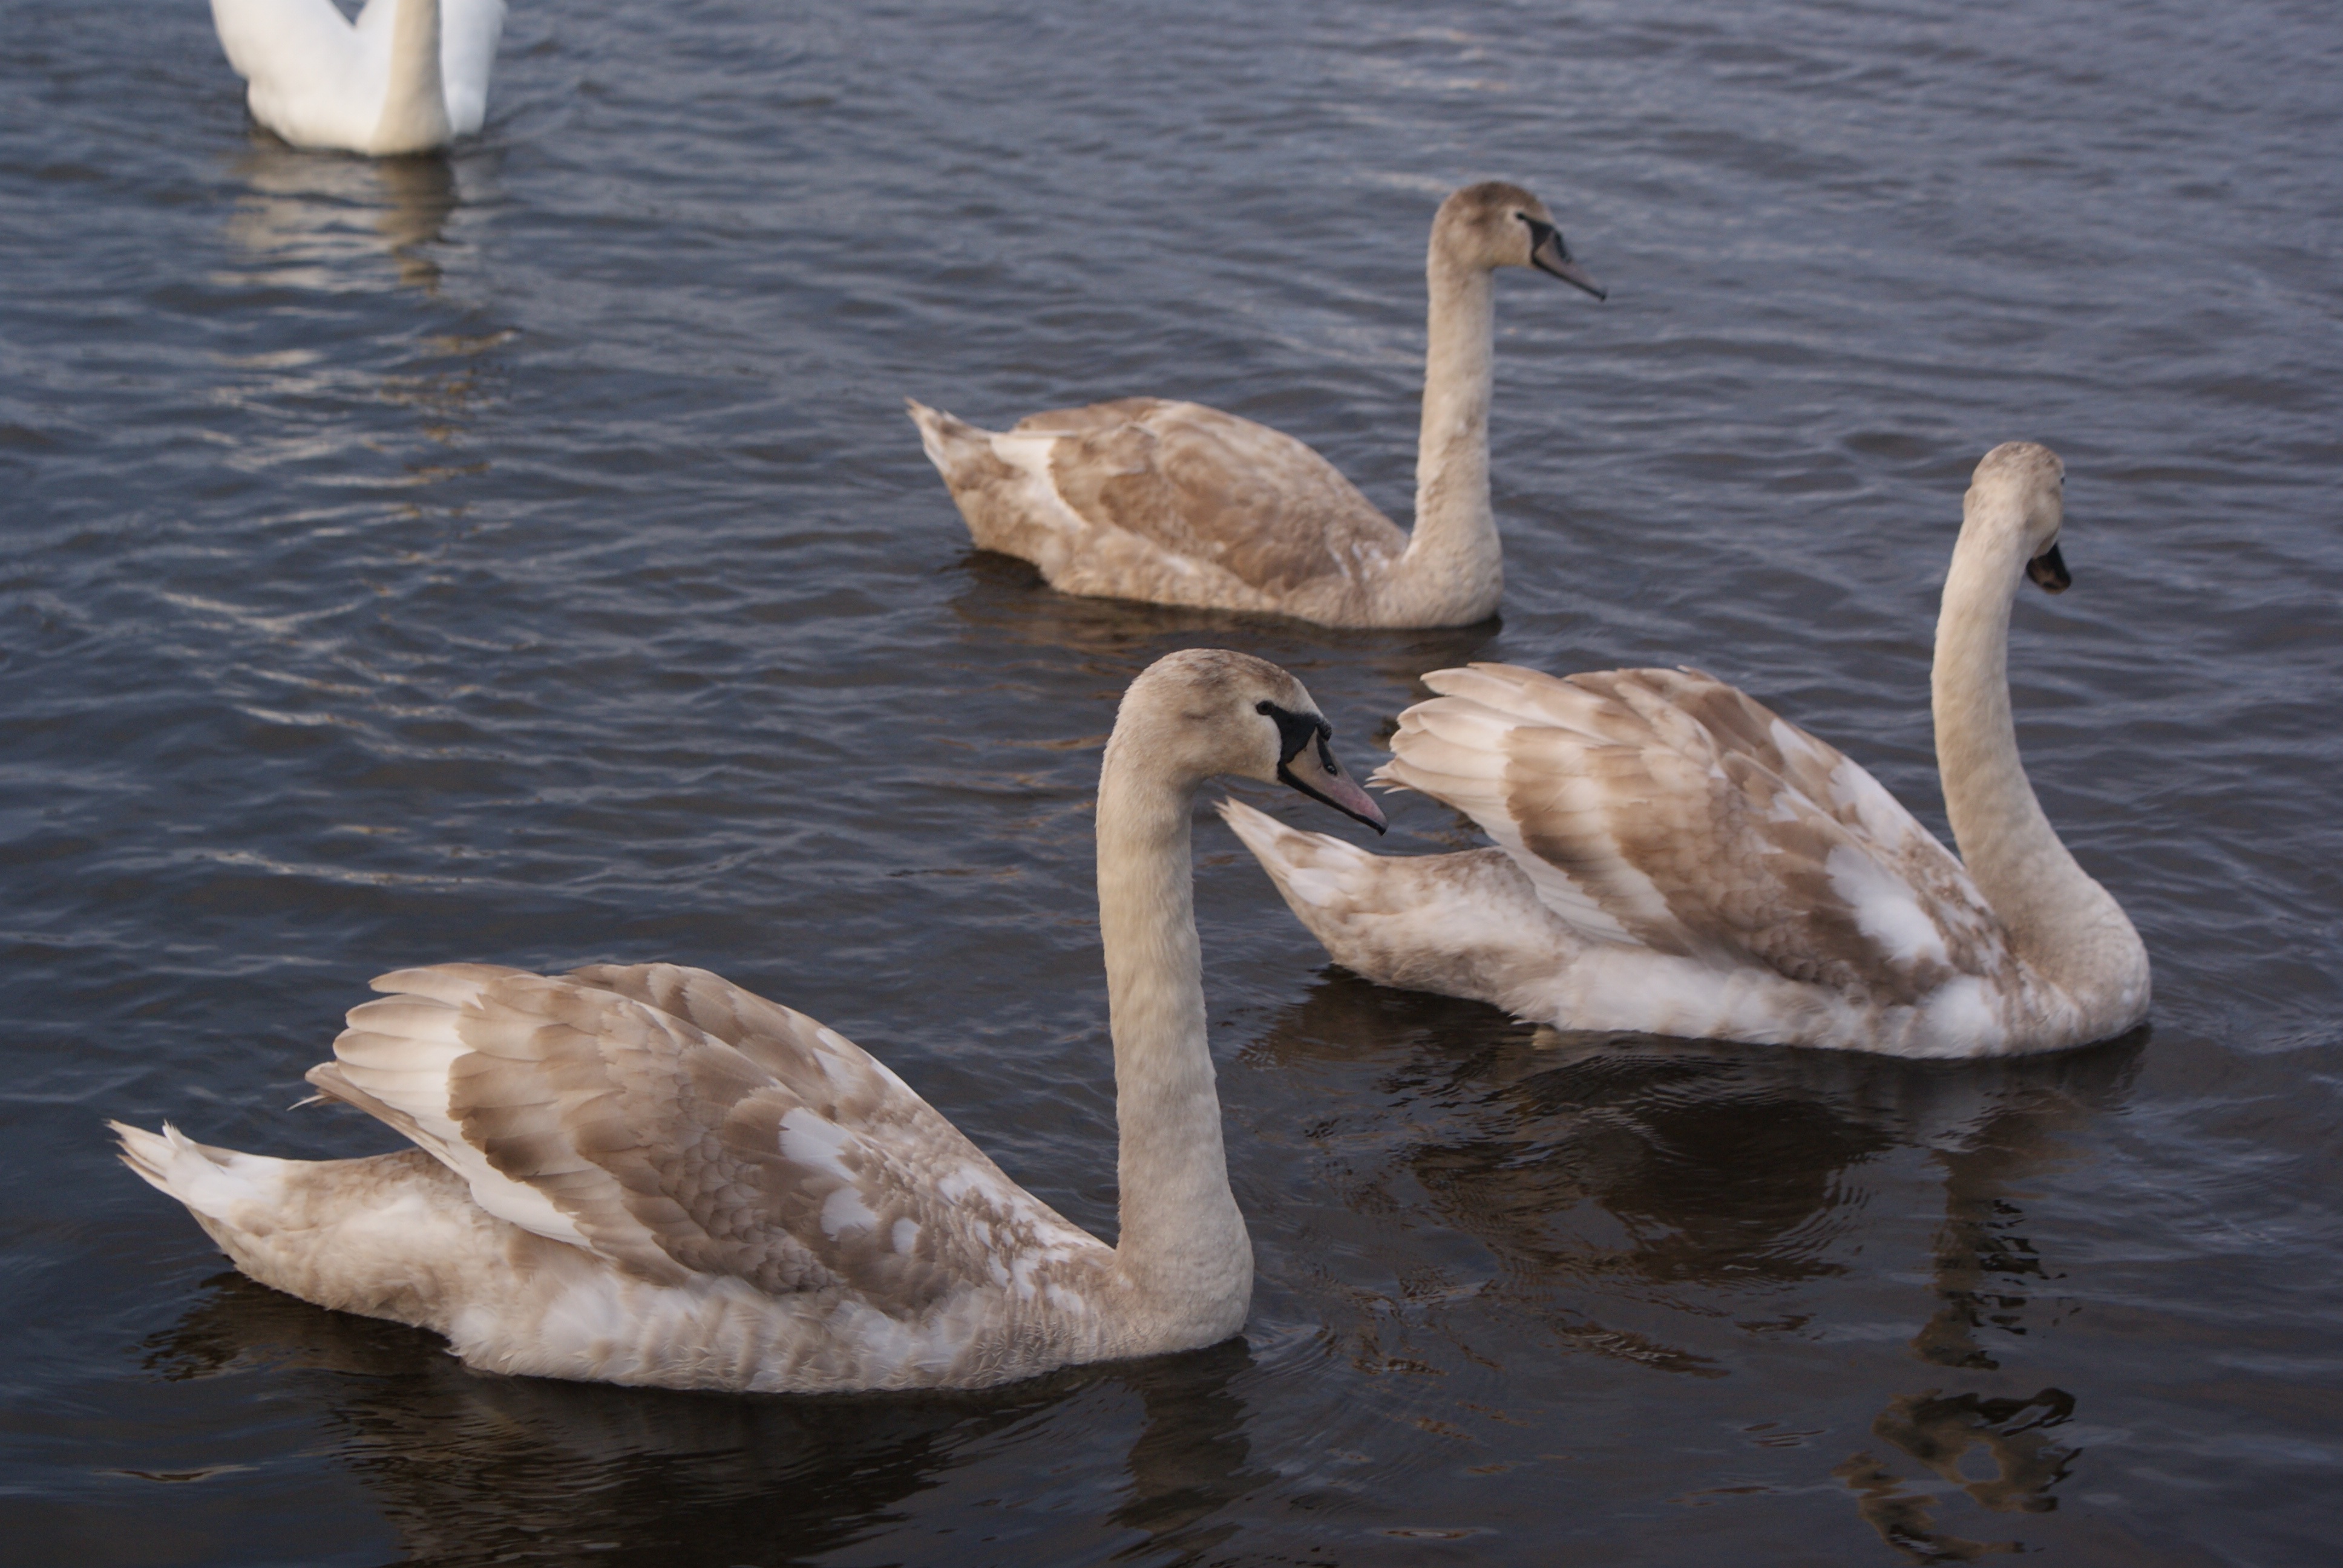
nature, bird, wing, wildlife, young, beak, fauna, birds, swan, swans, goose, vertebrate, waterfowl, water bird, a young bird, ducks geese and swans